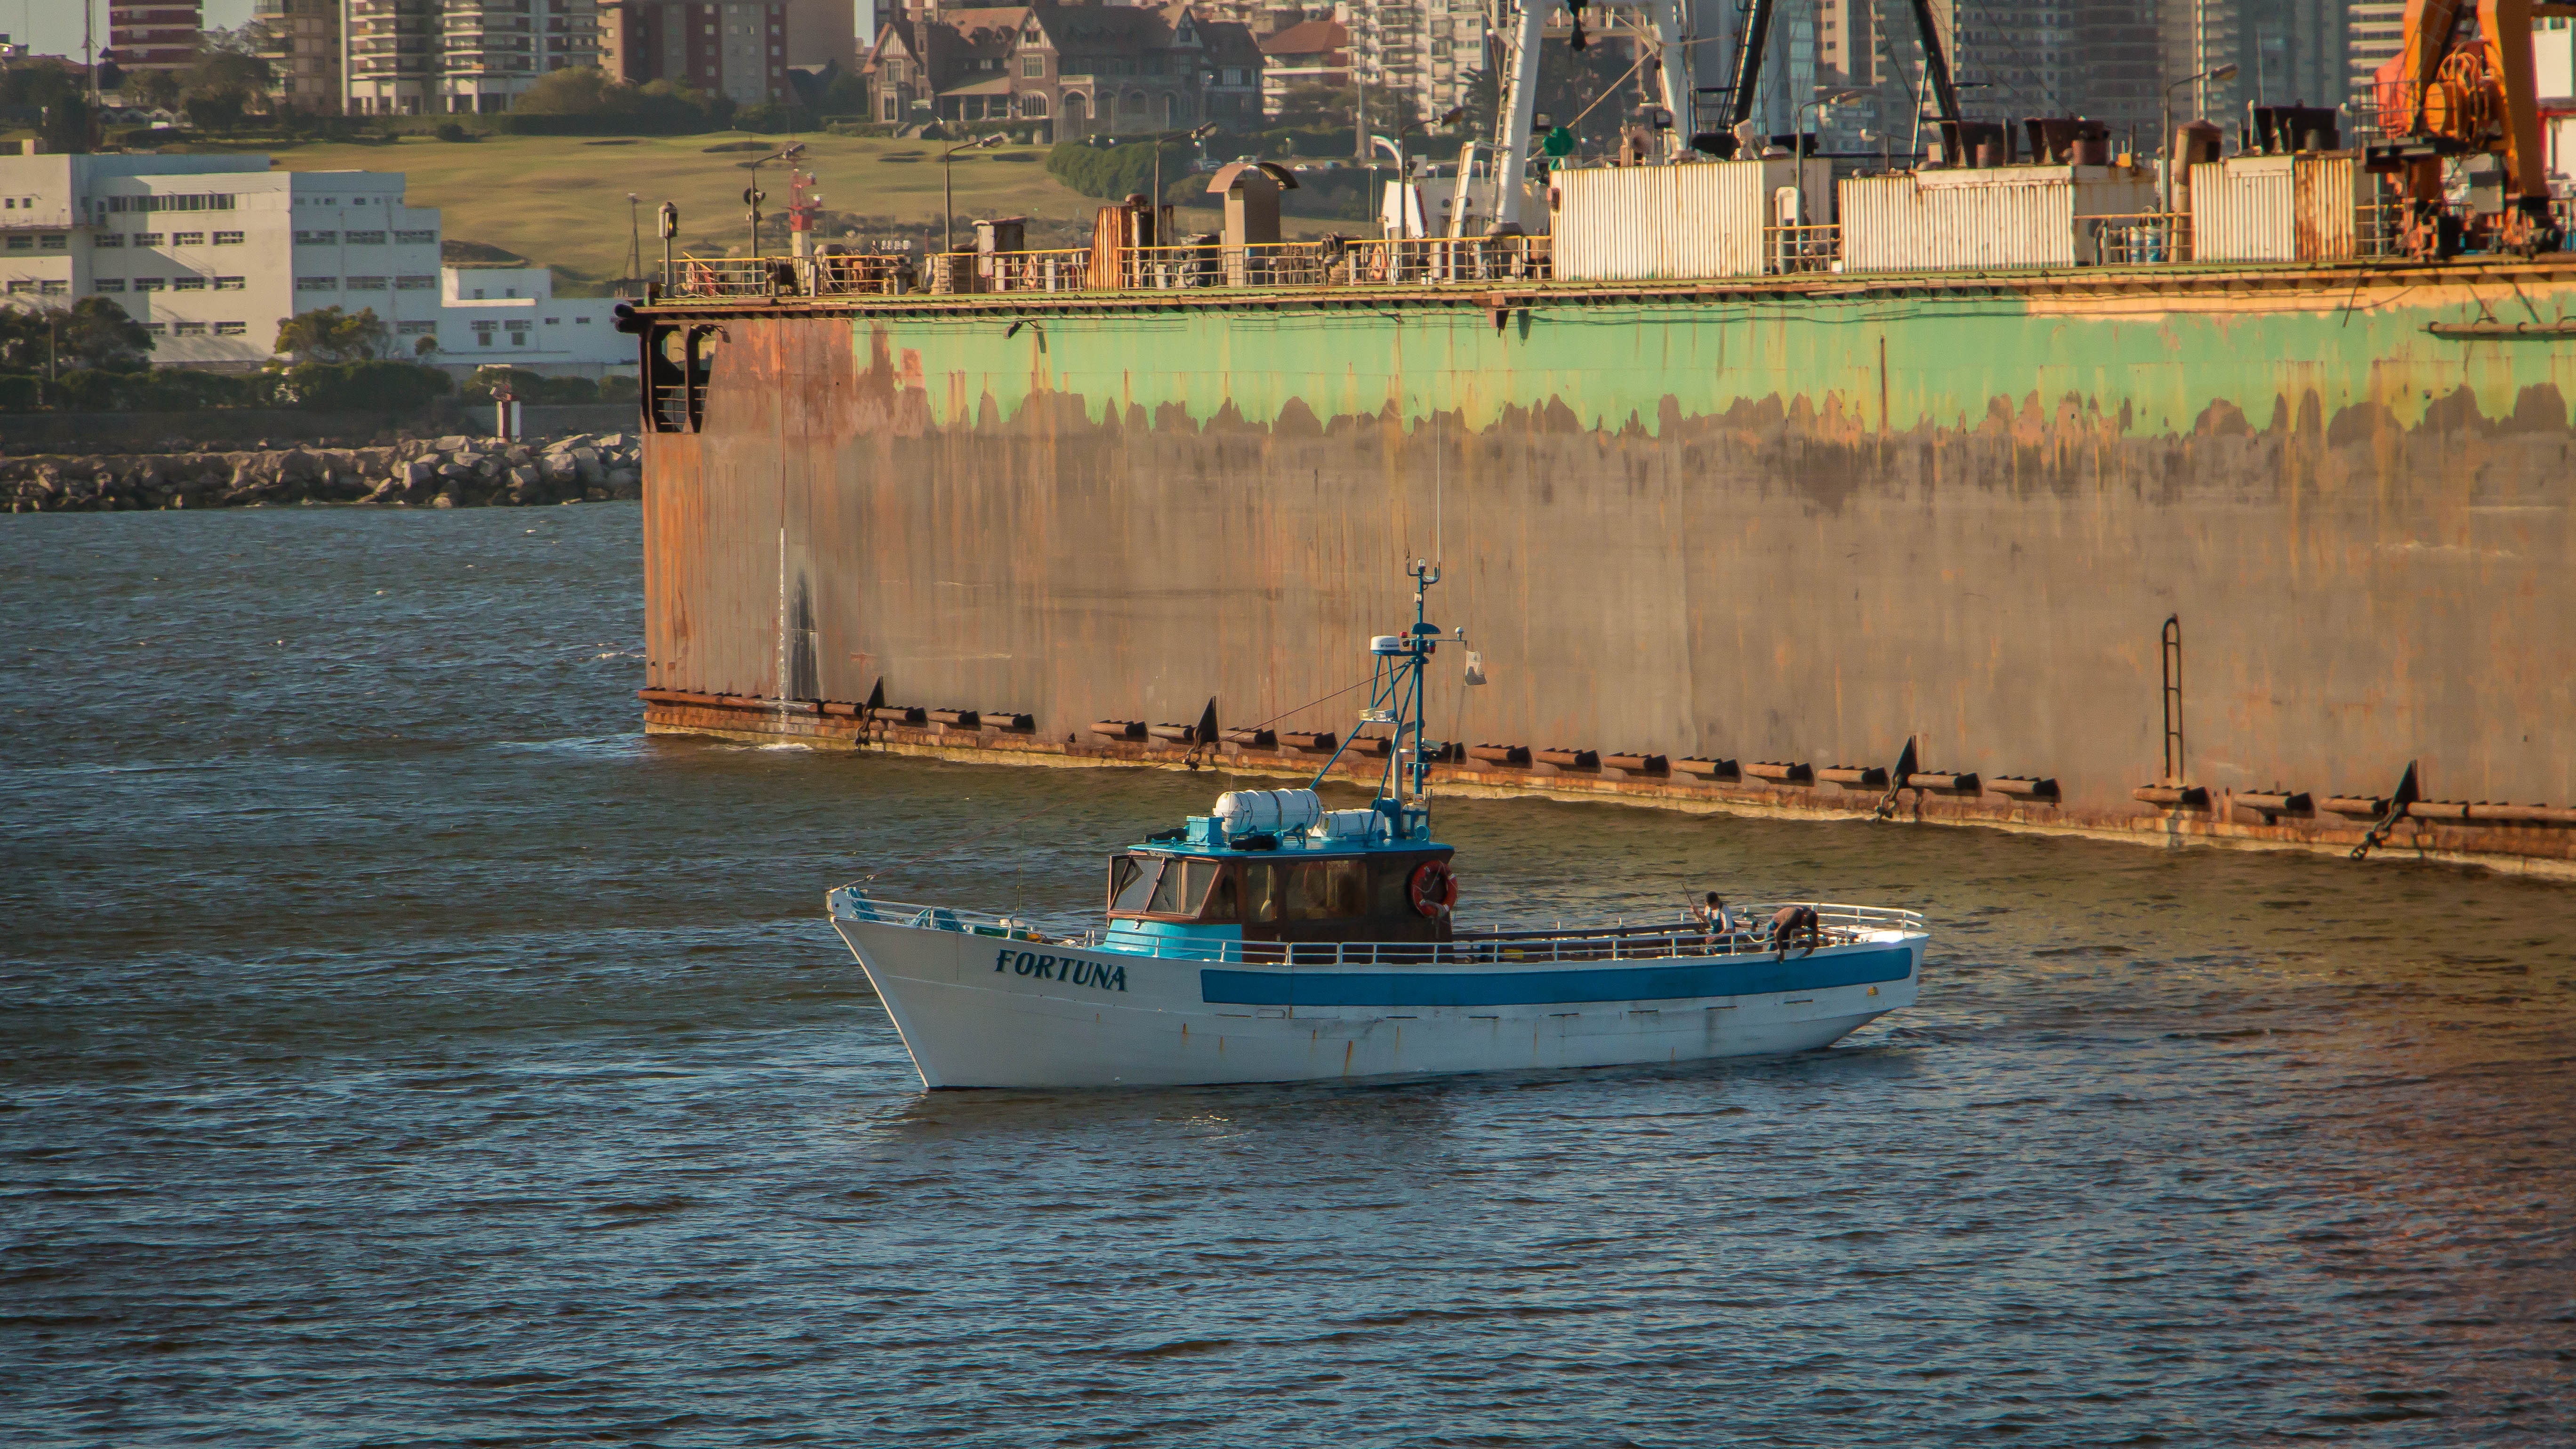
sea, water, boat, river, ship, vehicle, bay, harbor, port, waterway, boating, argentina, channel, watercraft, fishing vessel, mar del plata